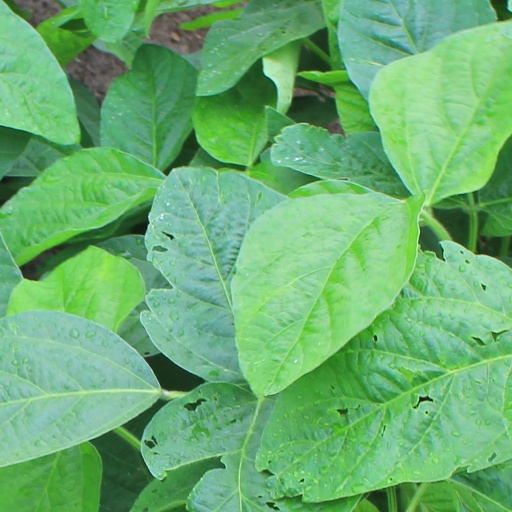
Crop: soybean